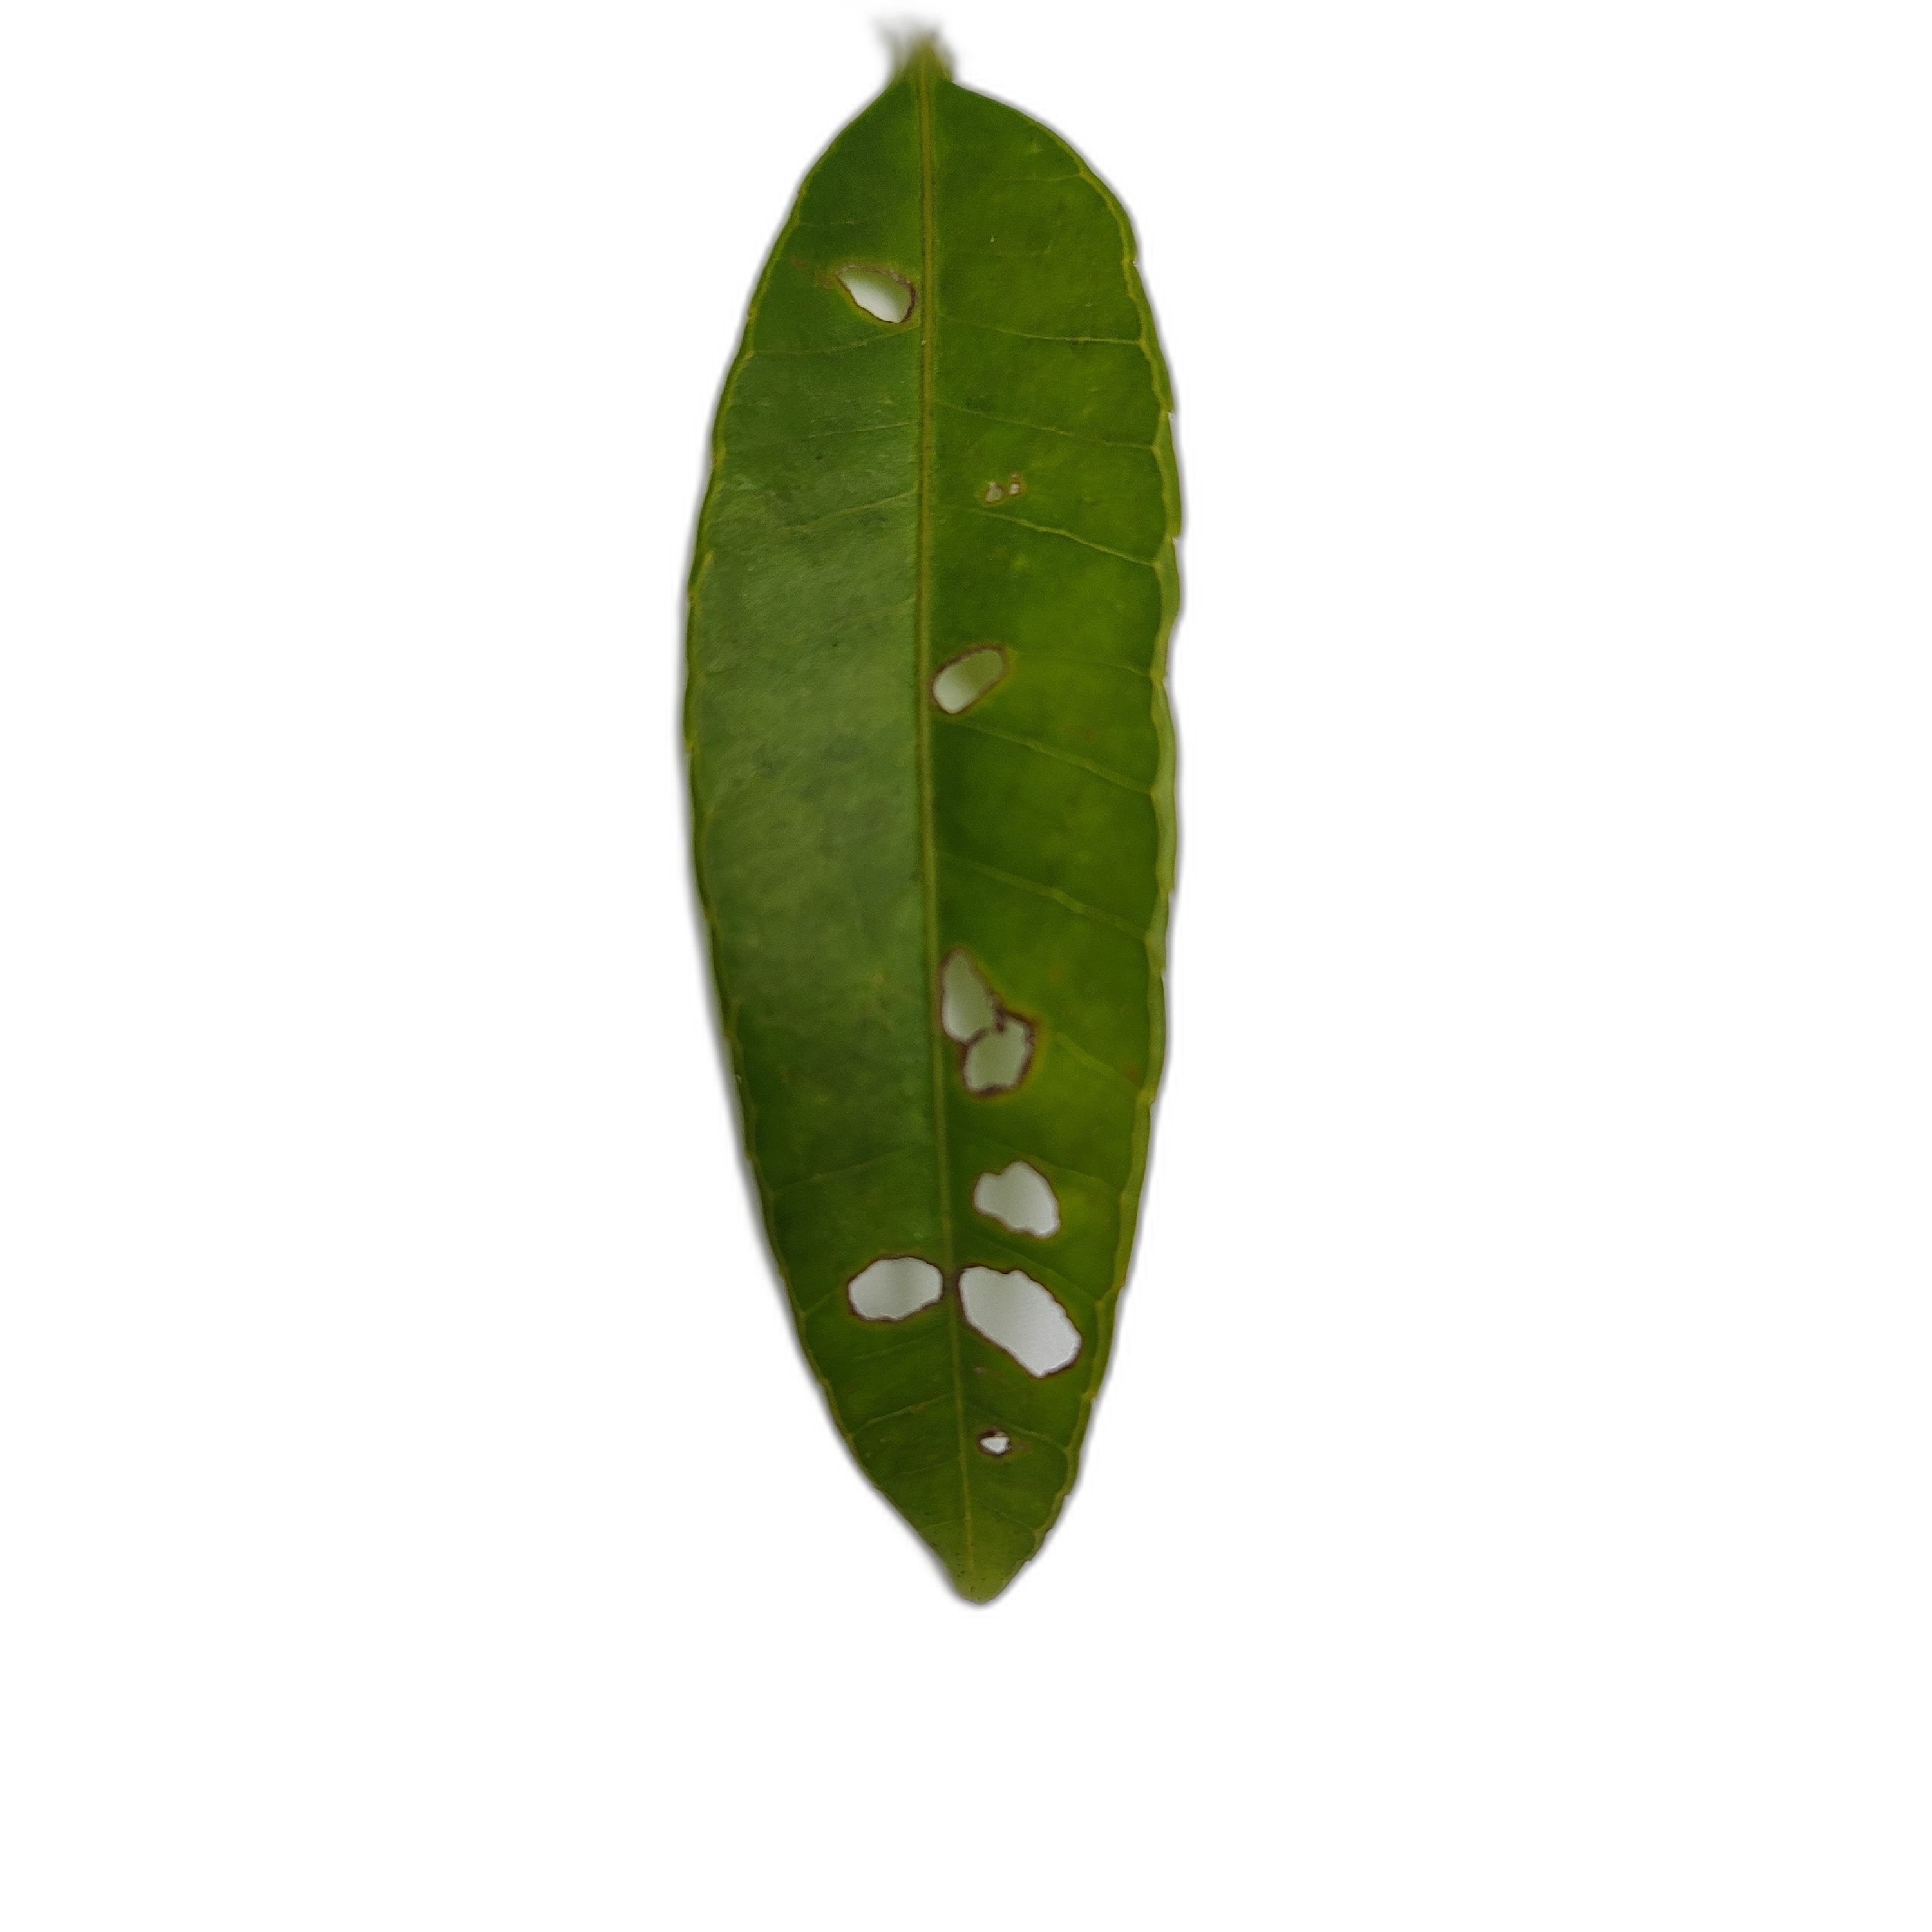
Label: not_healthy